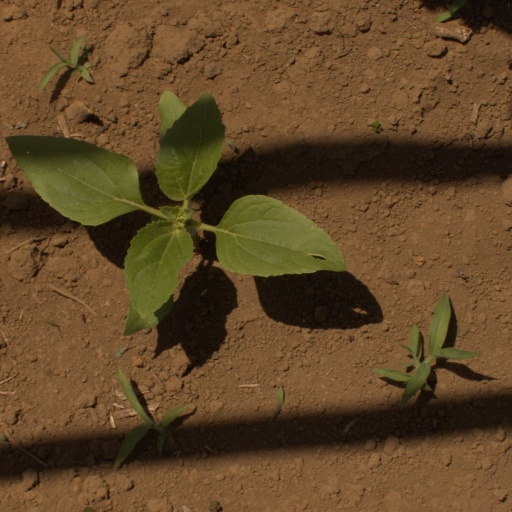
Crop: Jerusalem artichoke